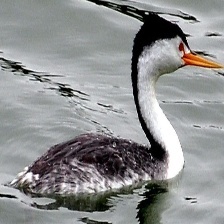
Species: CLARKS GREBE
Scientific name: AECHMOPHORUS CLARKII